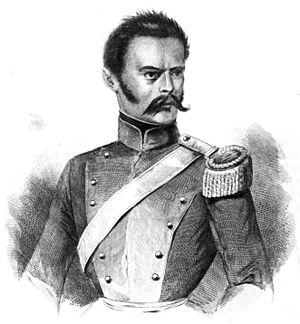
Michele Morelli est un patriote et militaire italien du royaume des Deux-Siciles, compagnon de Giuseppe Silvati et de Luigi Minichini lors de l'insurrection dans le Royaume des Deux-Siciles de 1820. Il est pendu à Naples après la reconquête du royaume par l'armée autrichienne.
Le royaume des Deux-Siciles est un État souverain d'Europe du Sud qui a existé de 1816, année de l'unification du royaume de Sicile et du royaume de Naples, jusqu'en 1861, année de l'annexion des Deux-Siciles au jeune royaume d'Italie à la suite de l'expédition des Mille et de la deuxième guerre d'indépendance. Gouverné par quatre rois de la dynastie des Bourbons-Siciles, il s'étendait sur l'Italie du Sud et la Sicile.